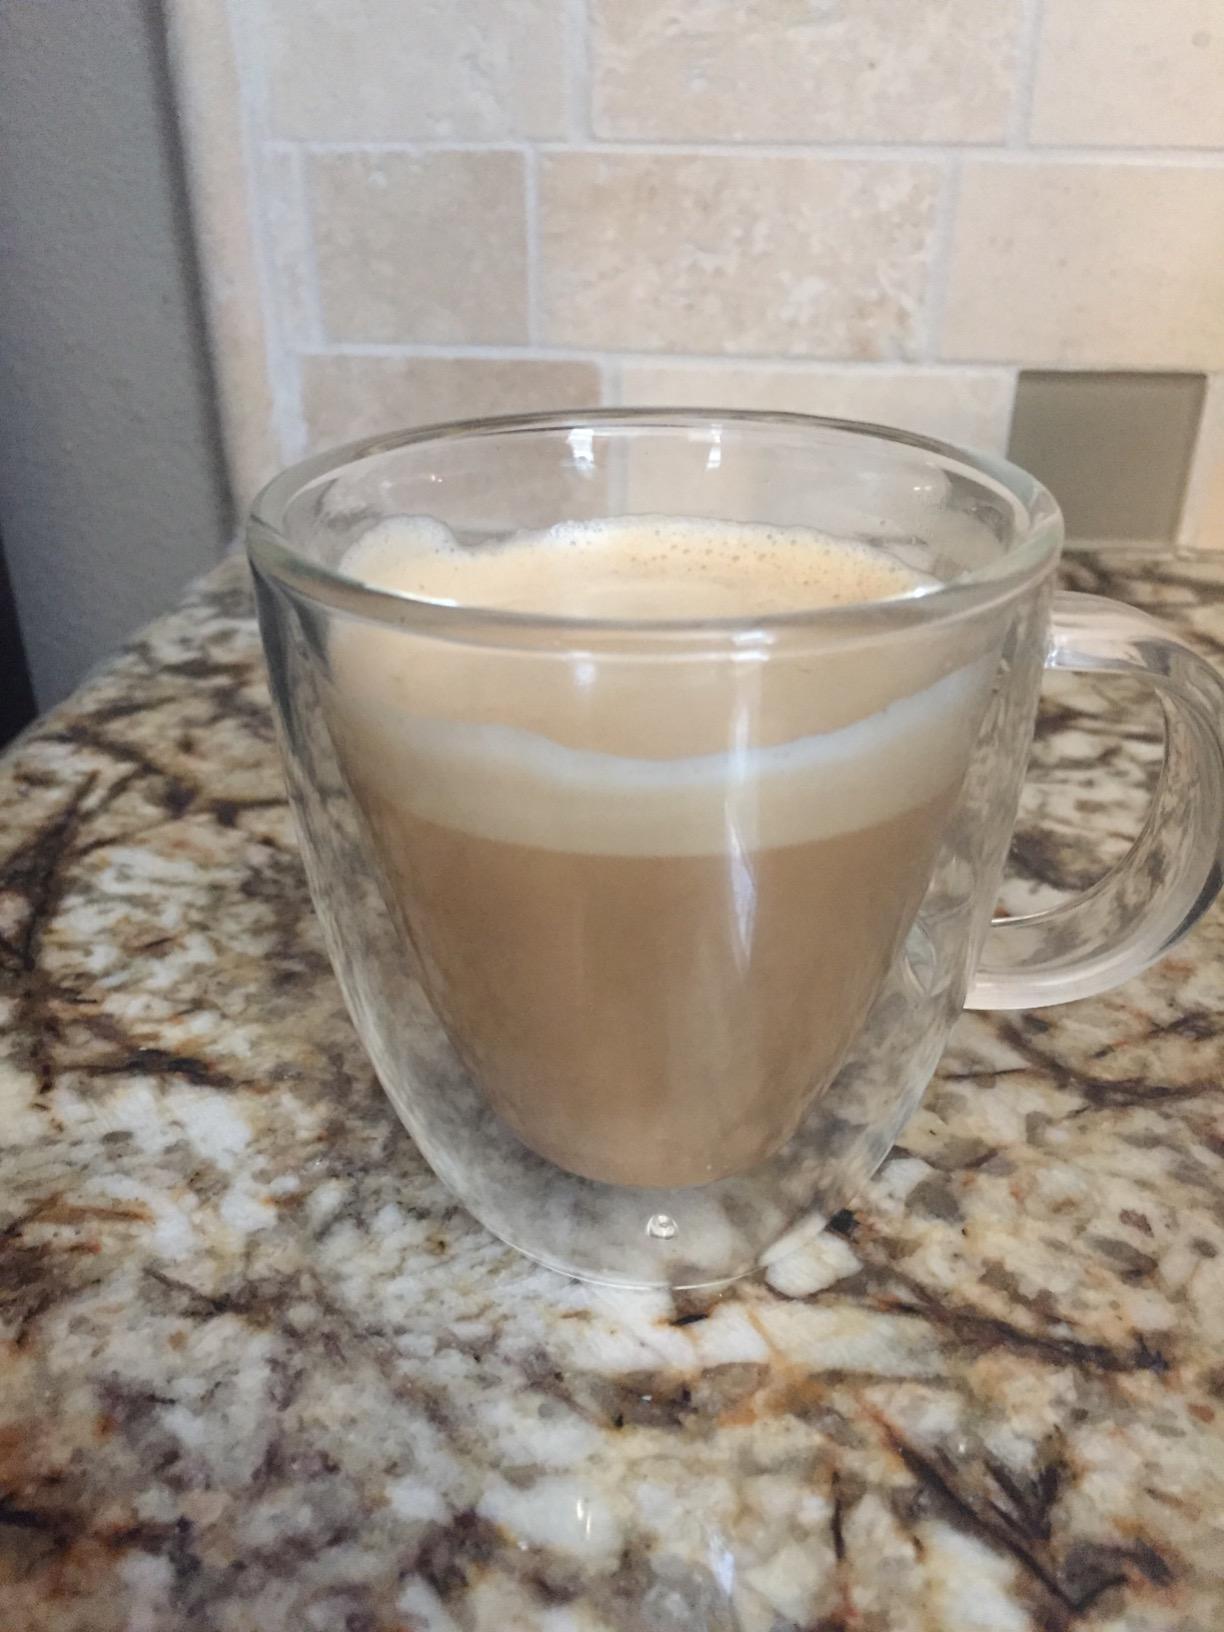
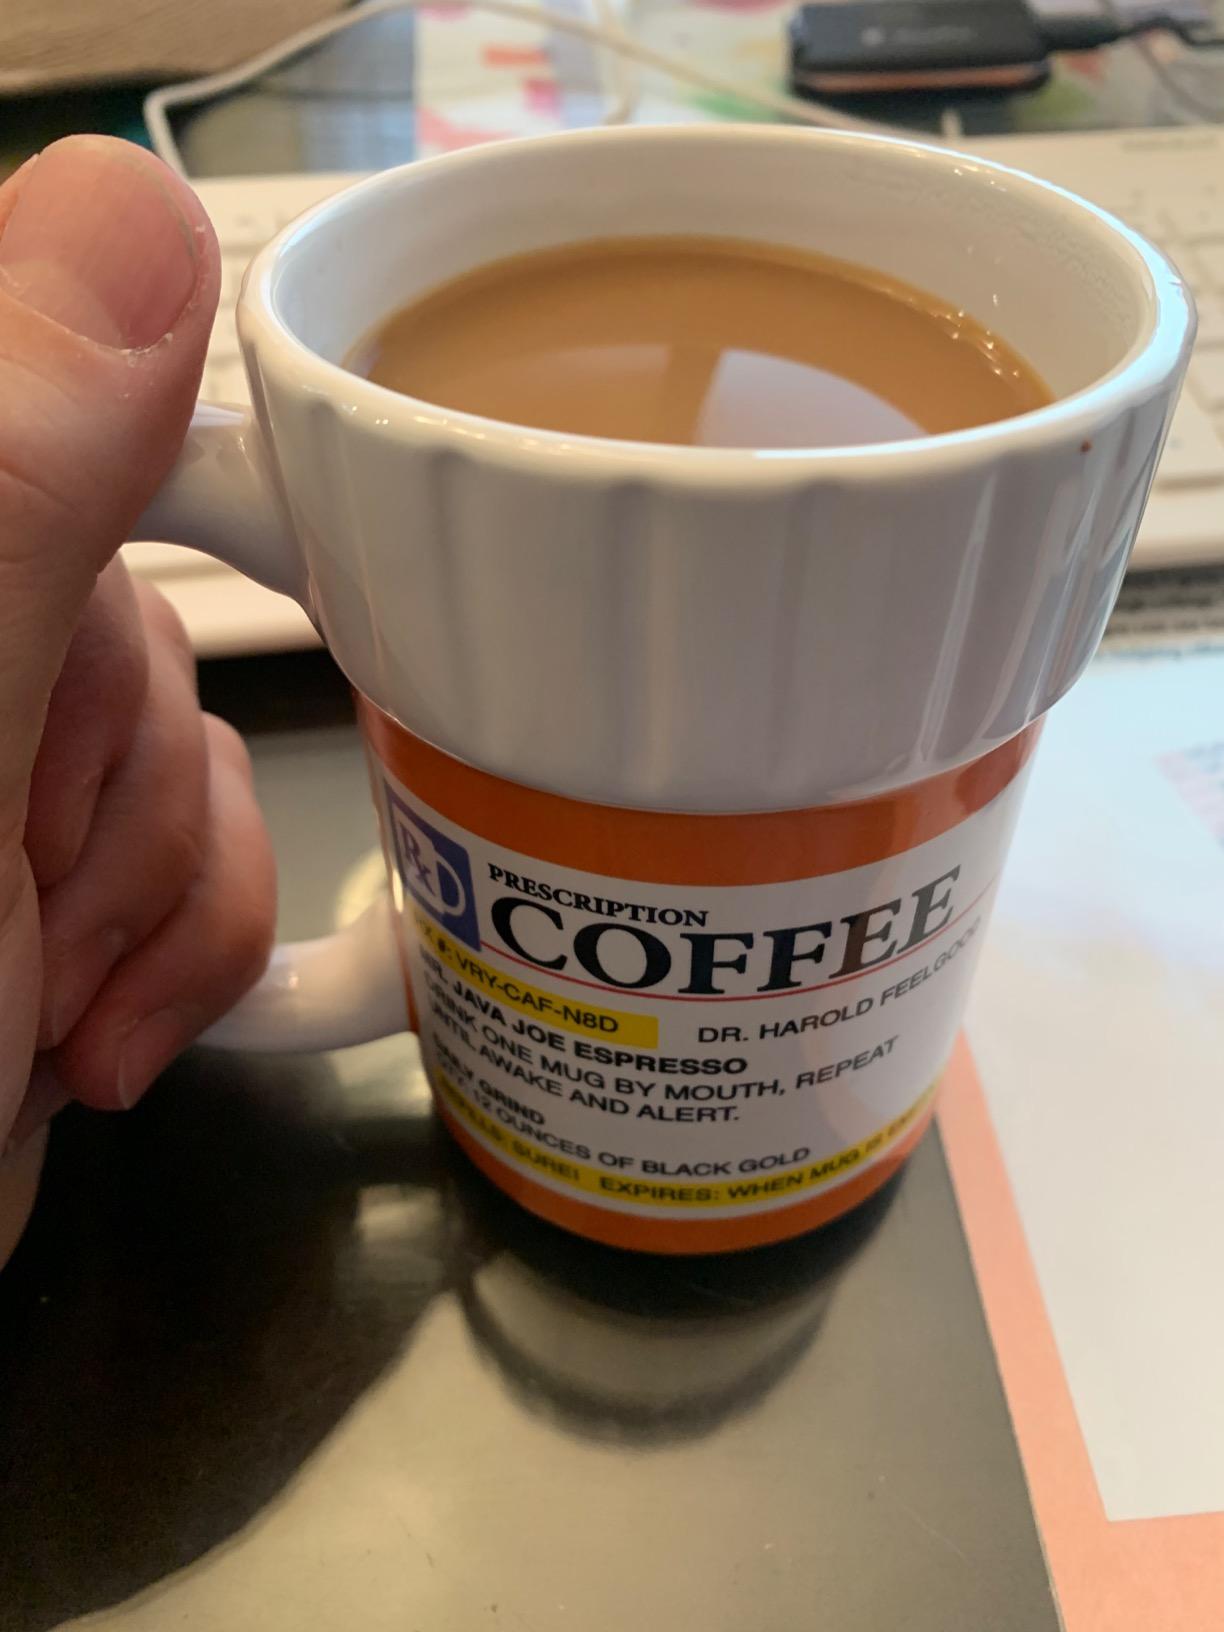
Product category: items_mug
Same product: no